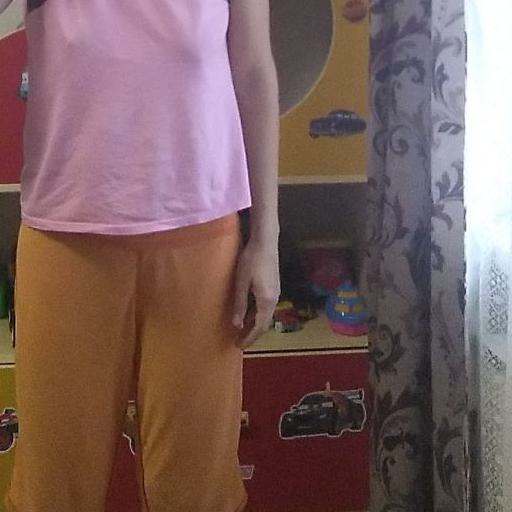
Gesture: no_gesture